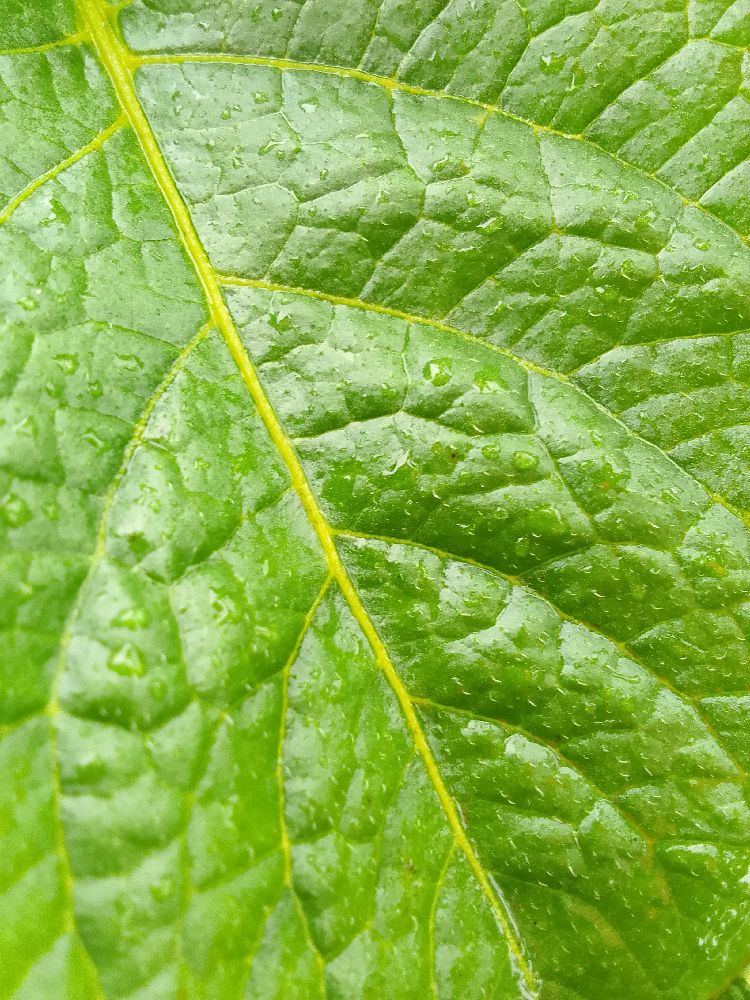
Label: Healthy